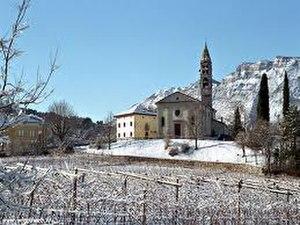
Lasino est une ancienne commune italienne d'environ 1 300 habitants située dans la province autonome de Trente dans la région du Trentin-Haut-Adige dans le Nord-Est de l'Italie. Le 1ᵉʳ janvier 2016, elle a fusionné avec Calavino pour former la nouvelle municipalité de Madruzzo.